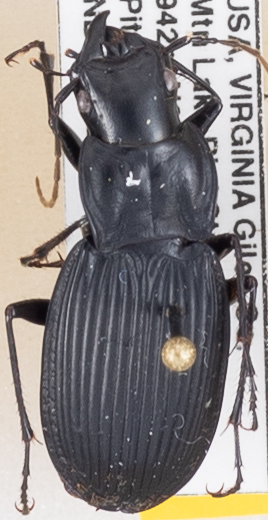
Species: Dicaelus teter
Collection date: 2019-07-16
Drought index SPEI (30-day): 0.274
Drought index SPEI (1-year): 2.09
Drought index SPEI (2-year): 2.09